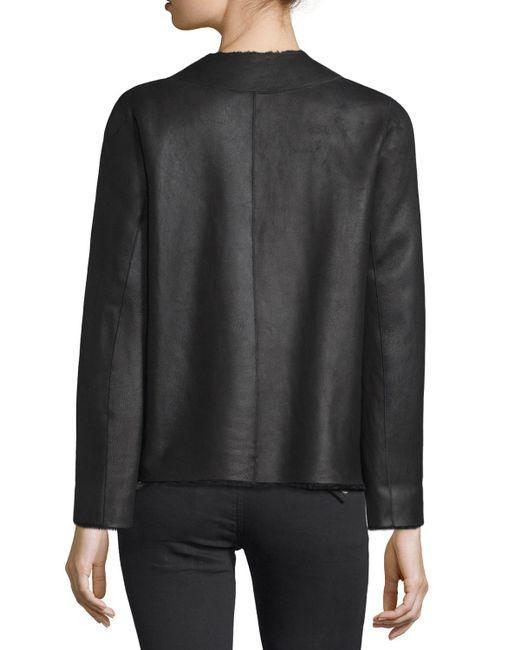
Schwarze Seide Langarm Stehkragenjacke